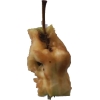
Label: apples